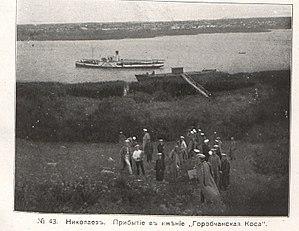
Maciej Sulkiewicz connu aussi sous les noms de Matsieï Alexandrovitch Soulkevitch, Süleyman ou Mammad bey Soulkevitch, né le 20 juin 1865 à Kemeyshi, Lida, dans le gouvernement de Vilna, raïon de Voranava, région de Grodno, en Biélorussie actuelle, mort le 15 juillet 1920 à Bakou, en Azerbaïdjan, est un militaire de l'Empire russe, lieutenant-général de l'Armée impériale russe, devenu, après la révolution russe, chef du gouvernement de Crimée en 1918 sous occupation allemande, puis chef de l'état major de la République démocratique d'Azerbaïdjan de 1918 à 1920. Bey est un titre honorifique azerbaïdjanais.